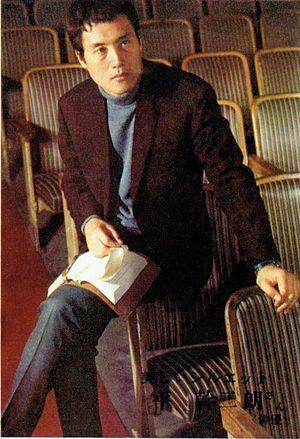
Mikijirō Hira est un acteur japonais né le 21 novembre 1933 et mort le 23 octobre 2016.